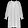
Label: Dress